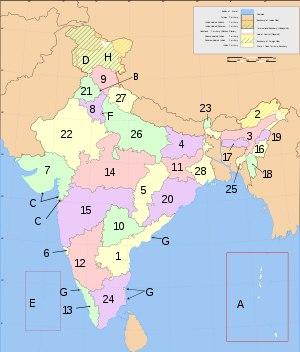
En Inde, les districts sont des subdivisions des États et territoire.